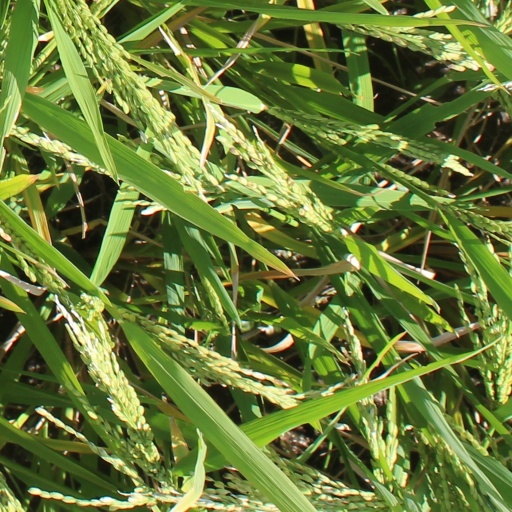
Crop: rice